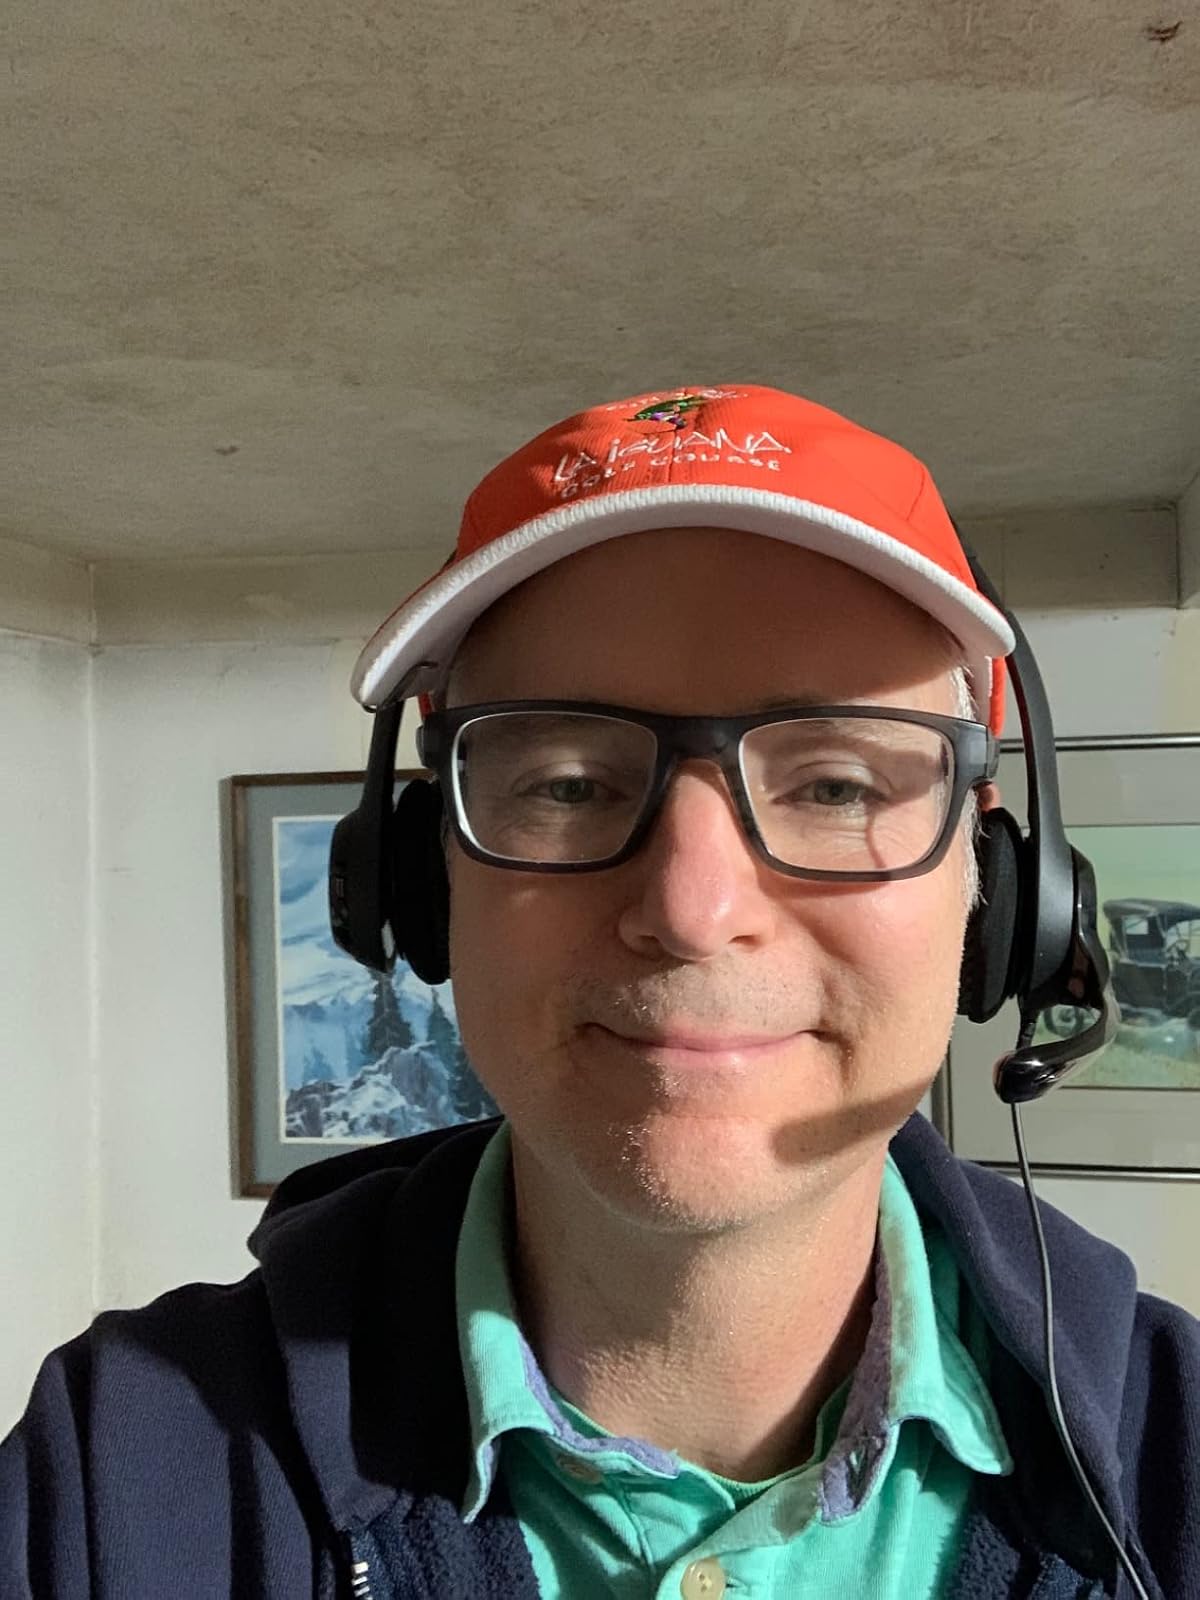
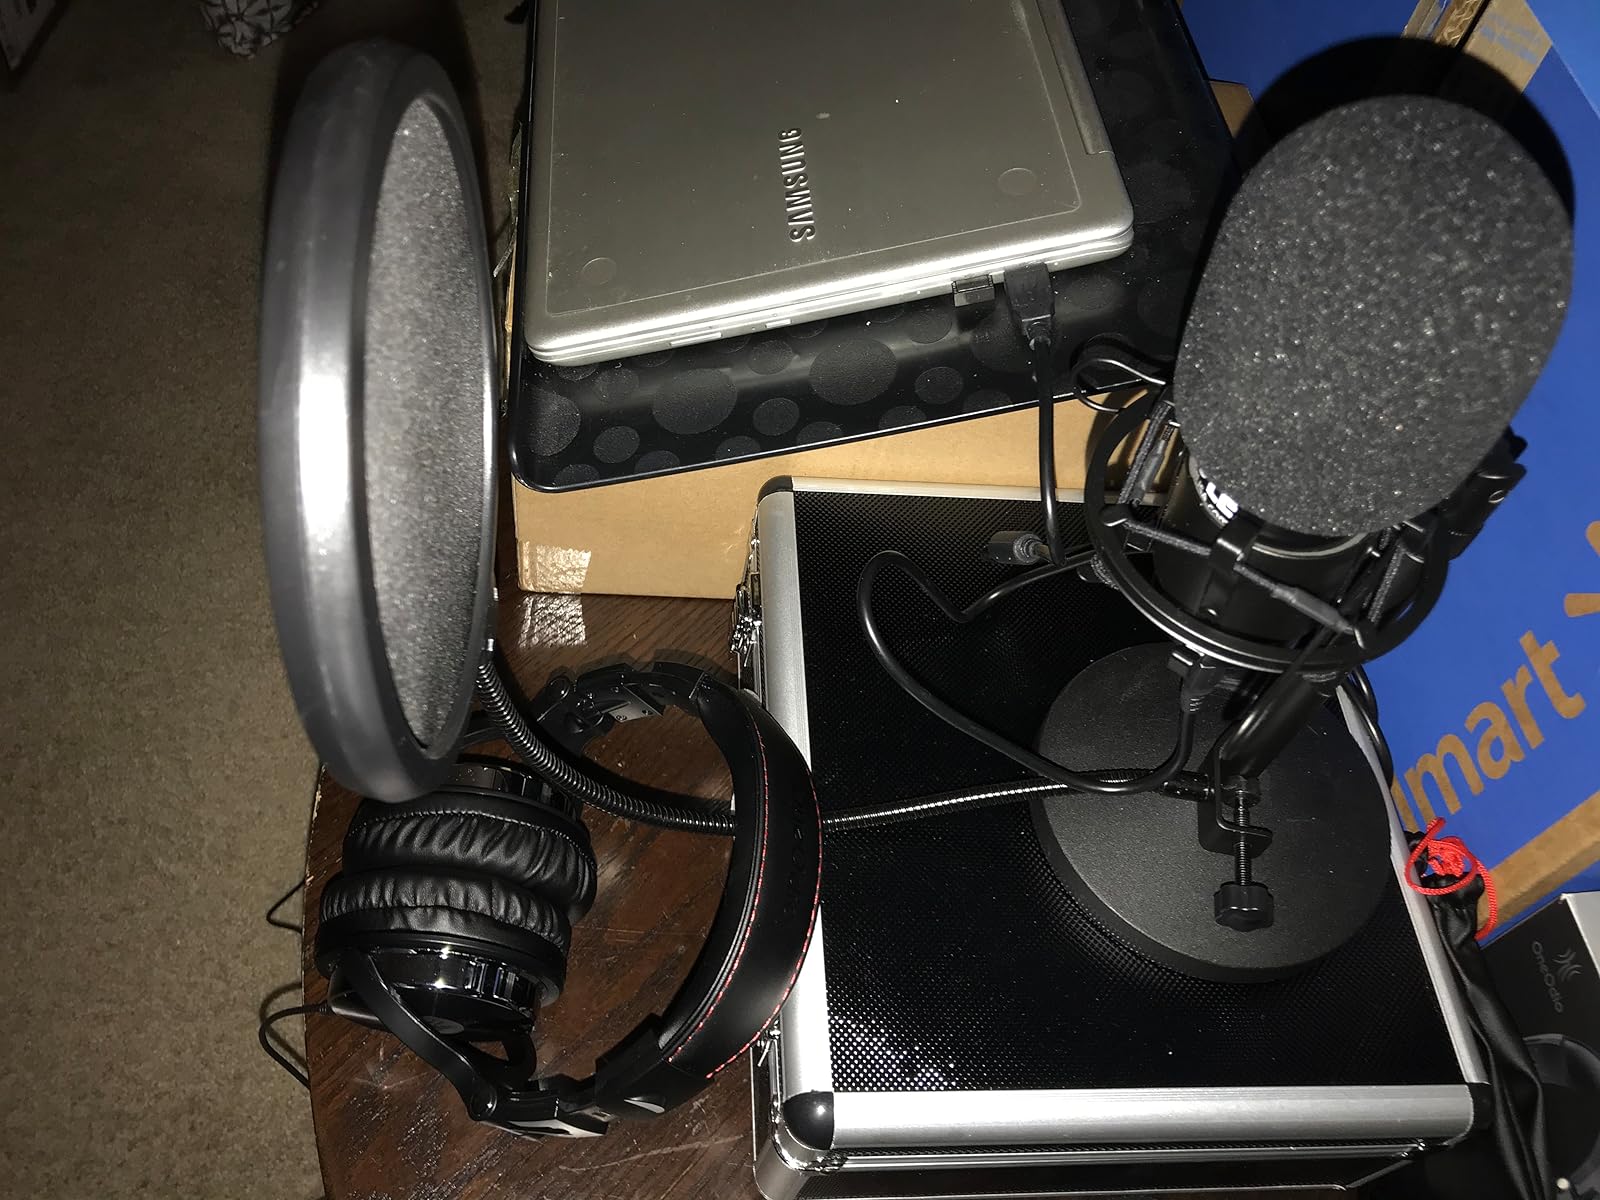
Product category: headphones
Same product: no